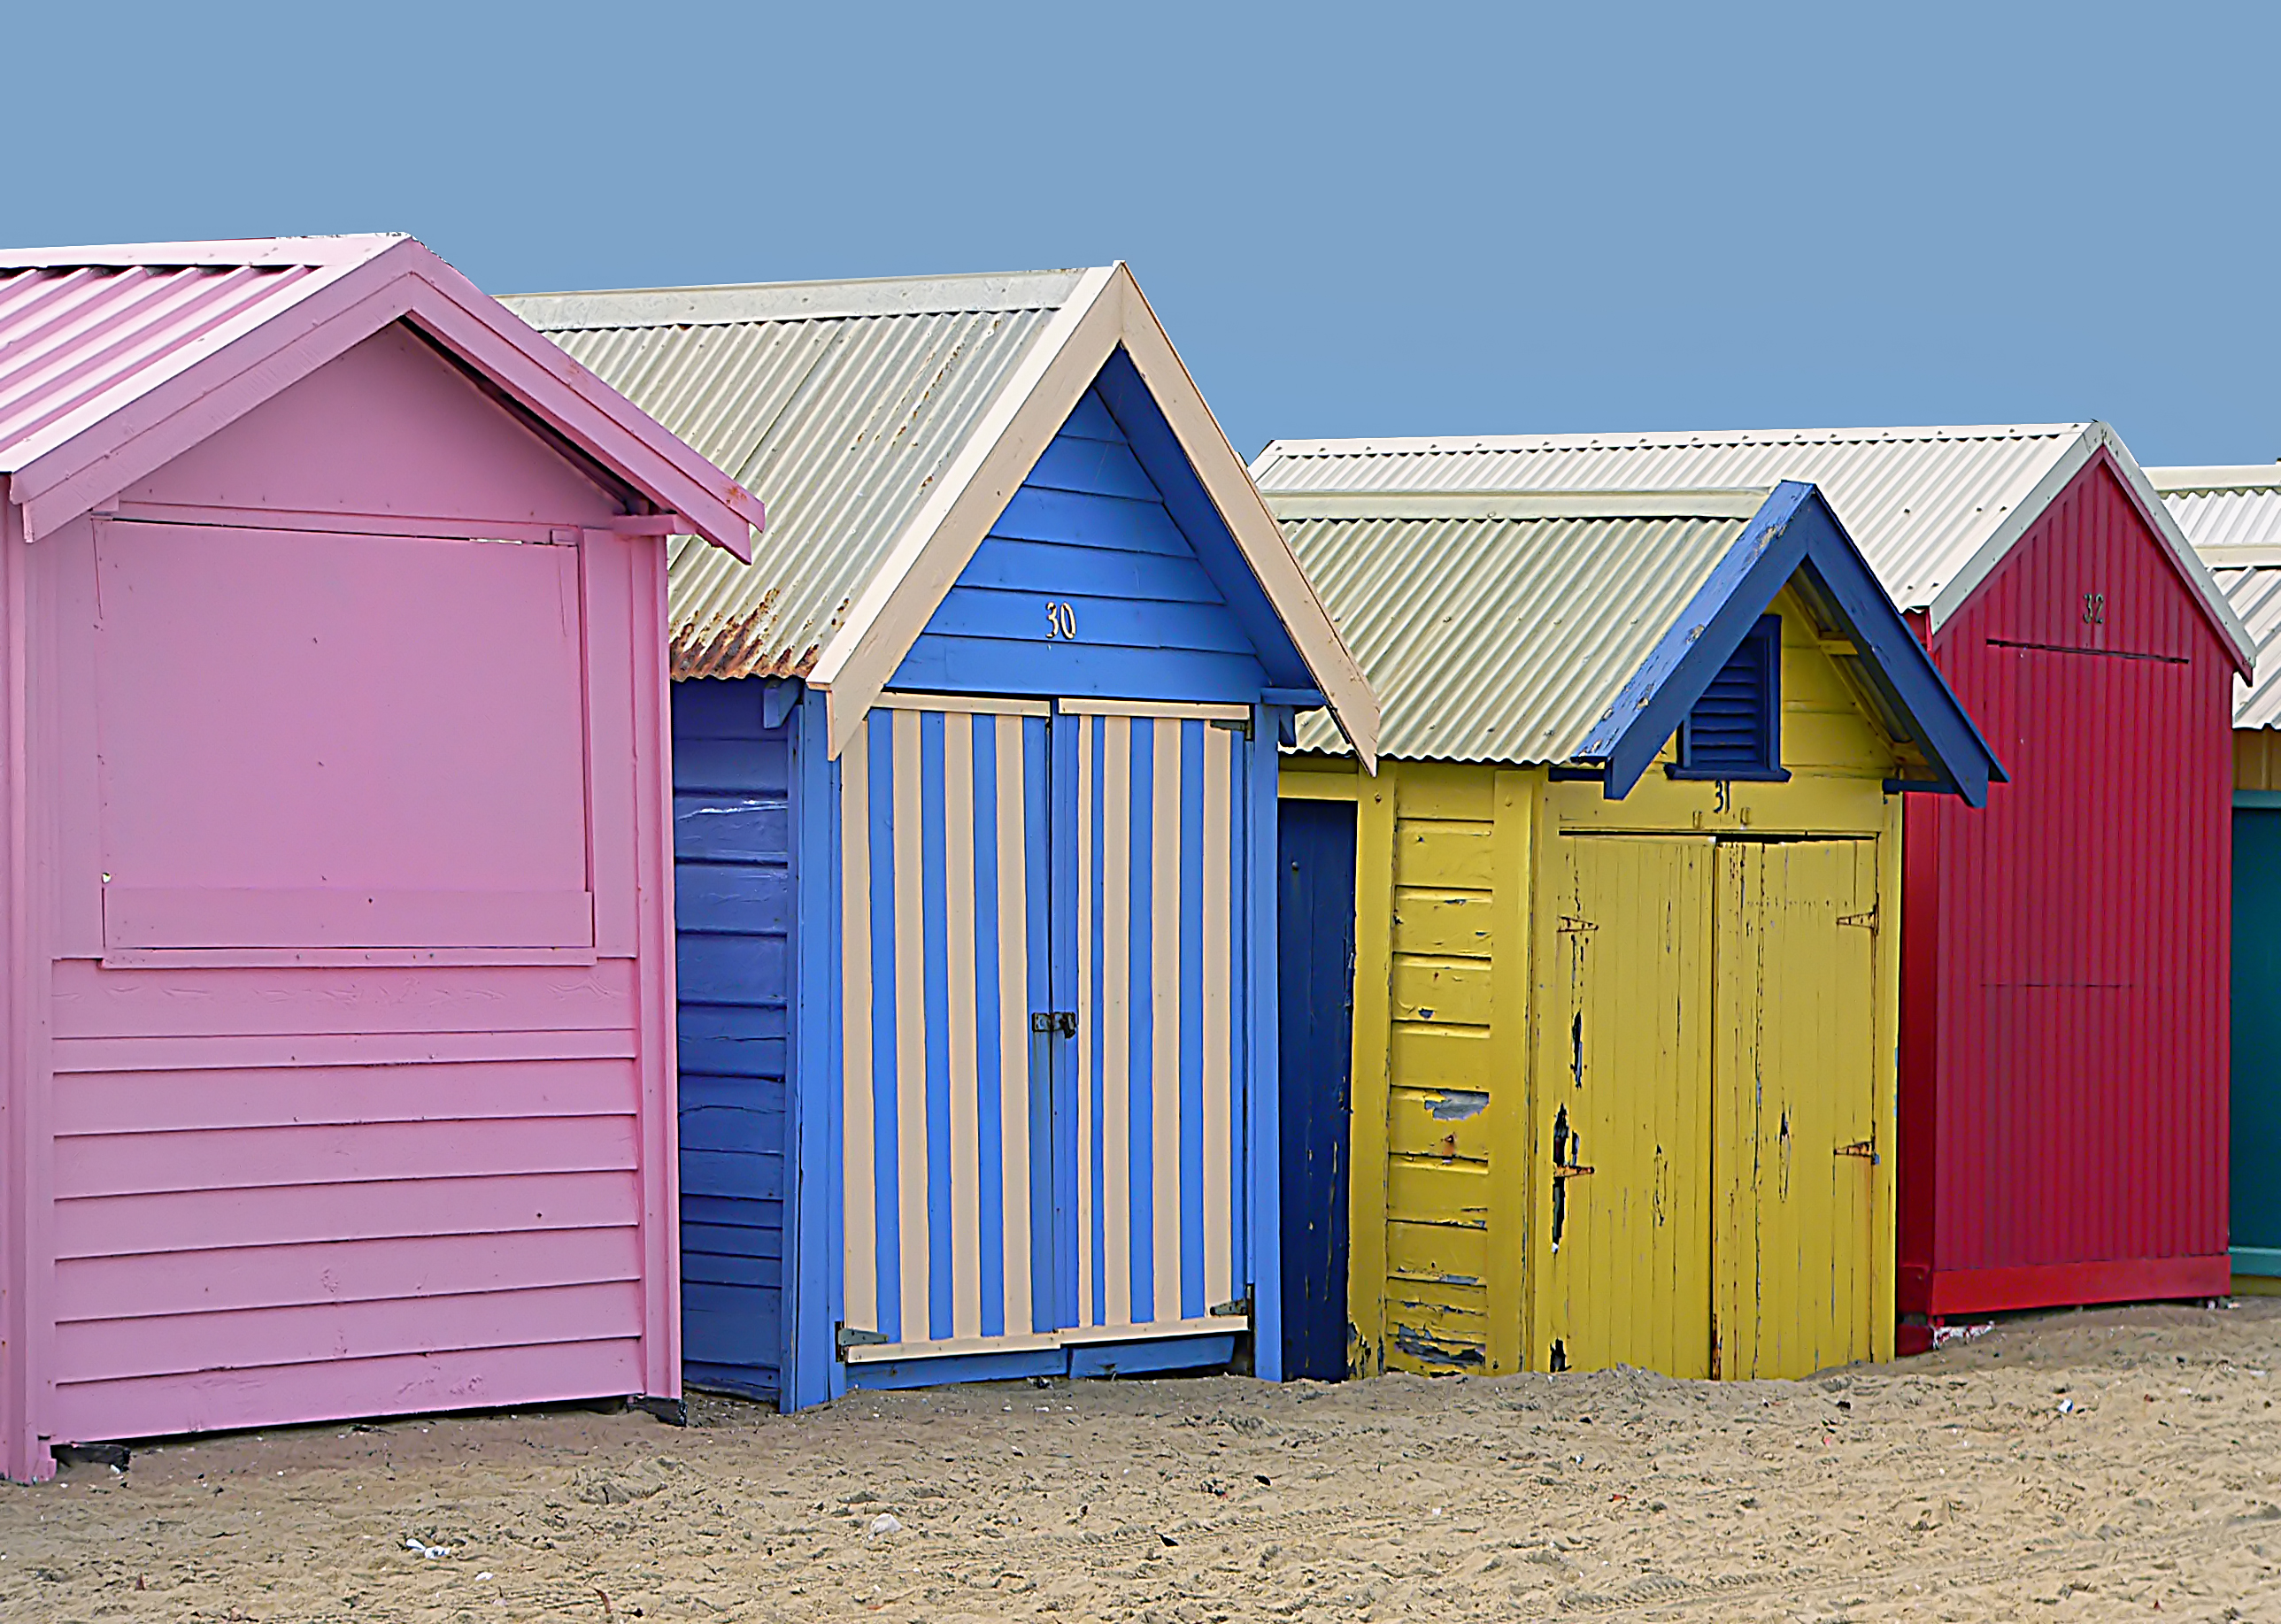
building, barn, shed, facade, shipping container, australia, stall, colours, melbourne, bridgecamera, bathingboxes, colouredsheds, colourfulbathingboxes, brightcolours, colouredboxes, brightonbeach, outdoor structure, garden buildings